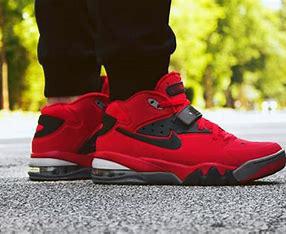
Brand: Nike
Model: Air Force Max